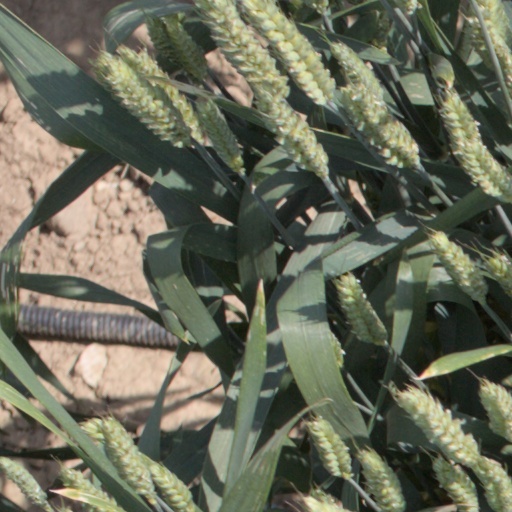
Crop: wheat